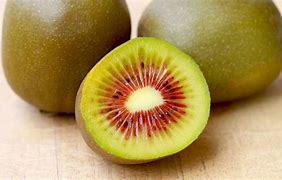
Label: Kiwi